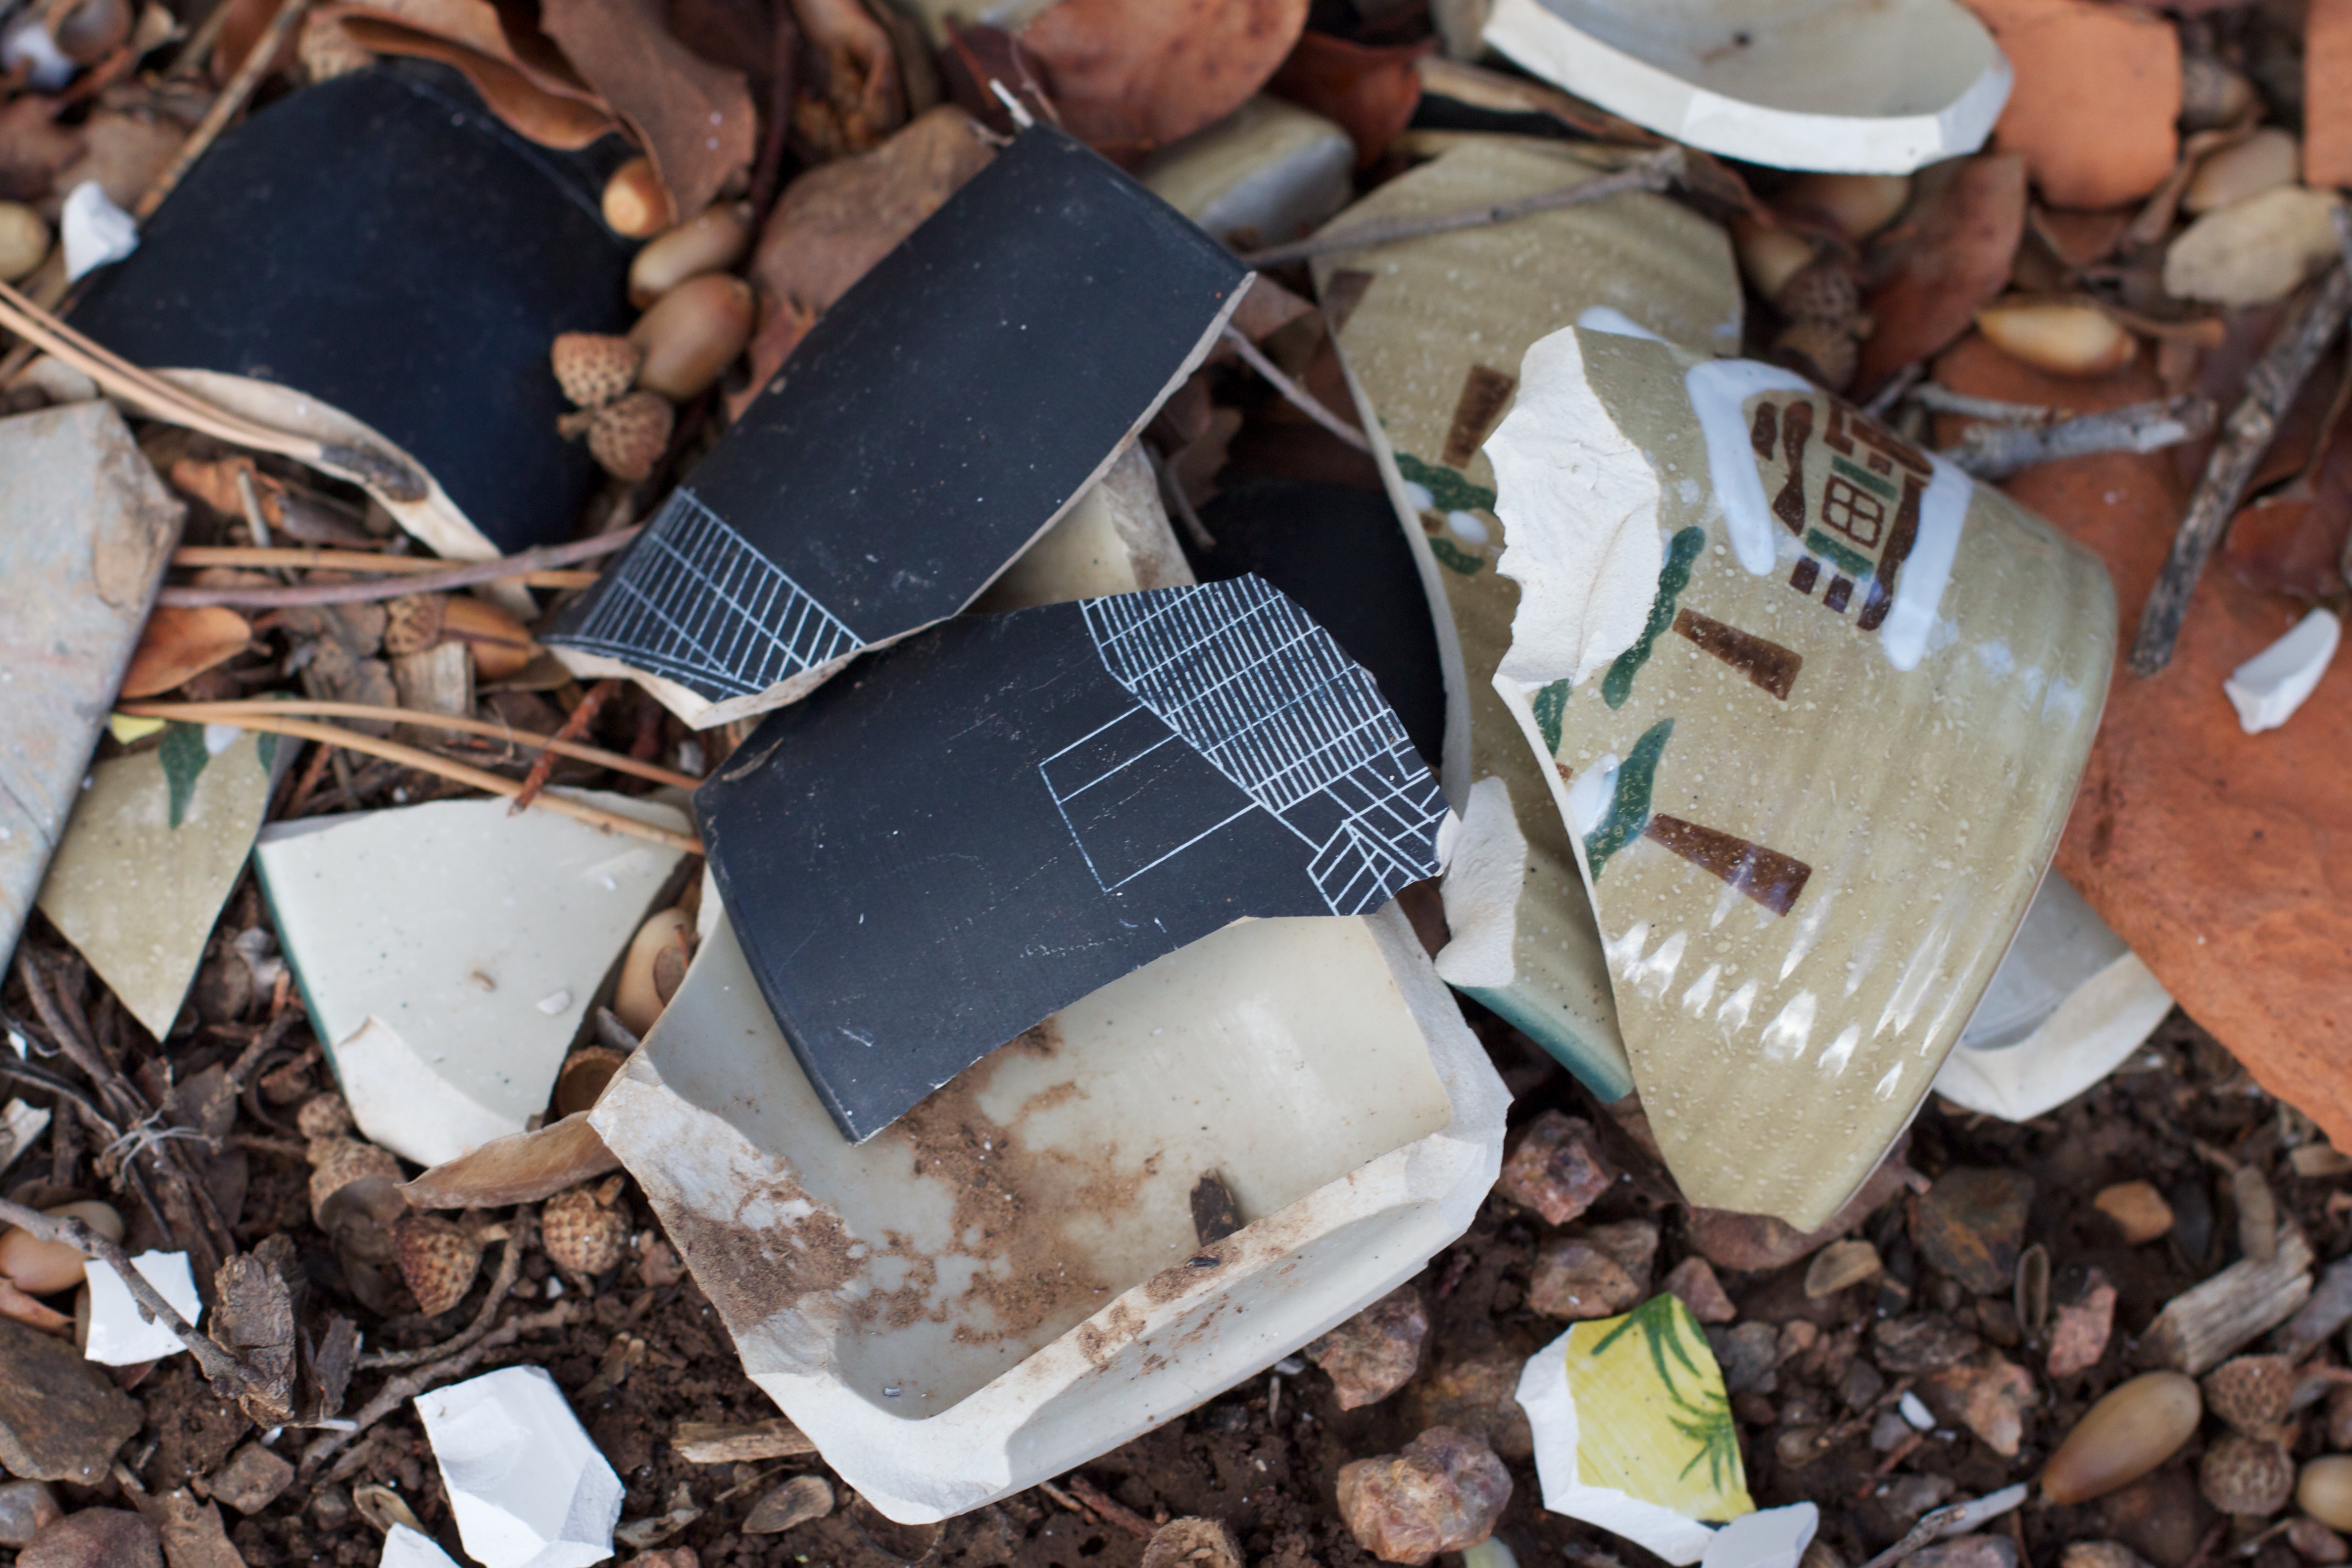
food, spring, coconut, waste